Monodominance

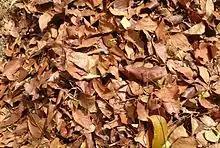
Leaf litter

Connel and Lowman originally hypothesized ectomycorrhizal association causing the replacement of other species as one of two mechanisms by which a species becomes persistently monodominant; the other is the simple colonization of large gaps. However, subsequent research over the years has shown that there is not a single, simple mechanism by which monodominance occurs. Monodominant species have been recorded forming at various times after forest clearance, though this has not been shown to be a predictor of monodominant species persistence. Reliance upon ectomycorrhizae and poor soils have not been demonstrated. Instead, multiple traits of adult monodominant species hinder the ability of other species to grow, including a dense canopy, a uniform canopy, deep leaf litter, slow nutrient processing, mast fruiting, and poor dispersal.